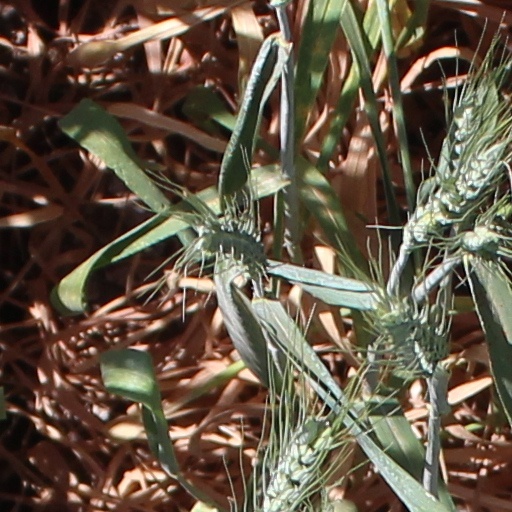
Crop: wheat